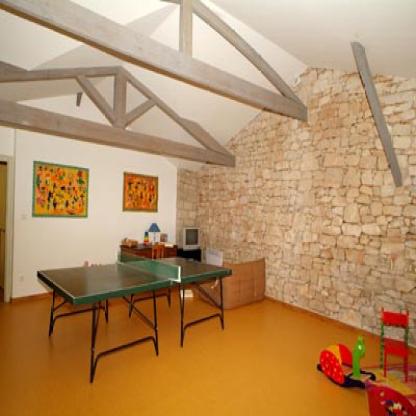
Scene: Indoor